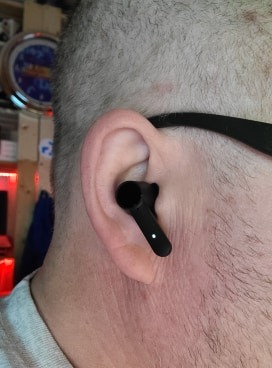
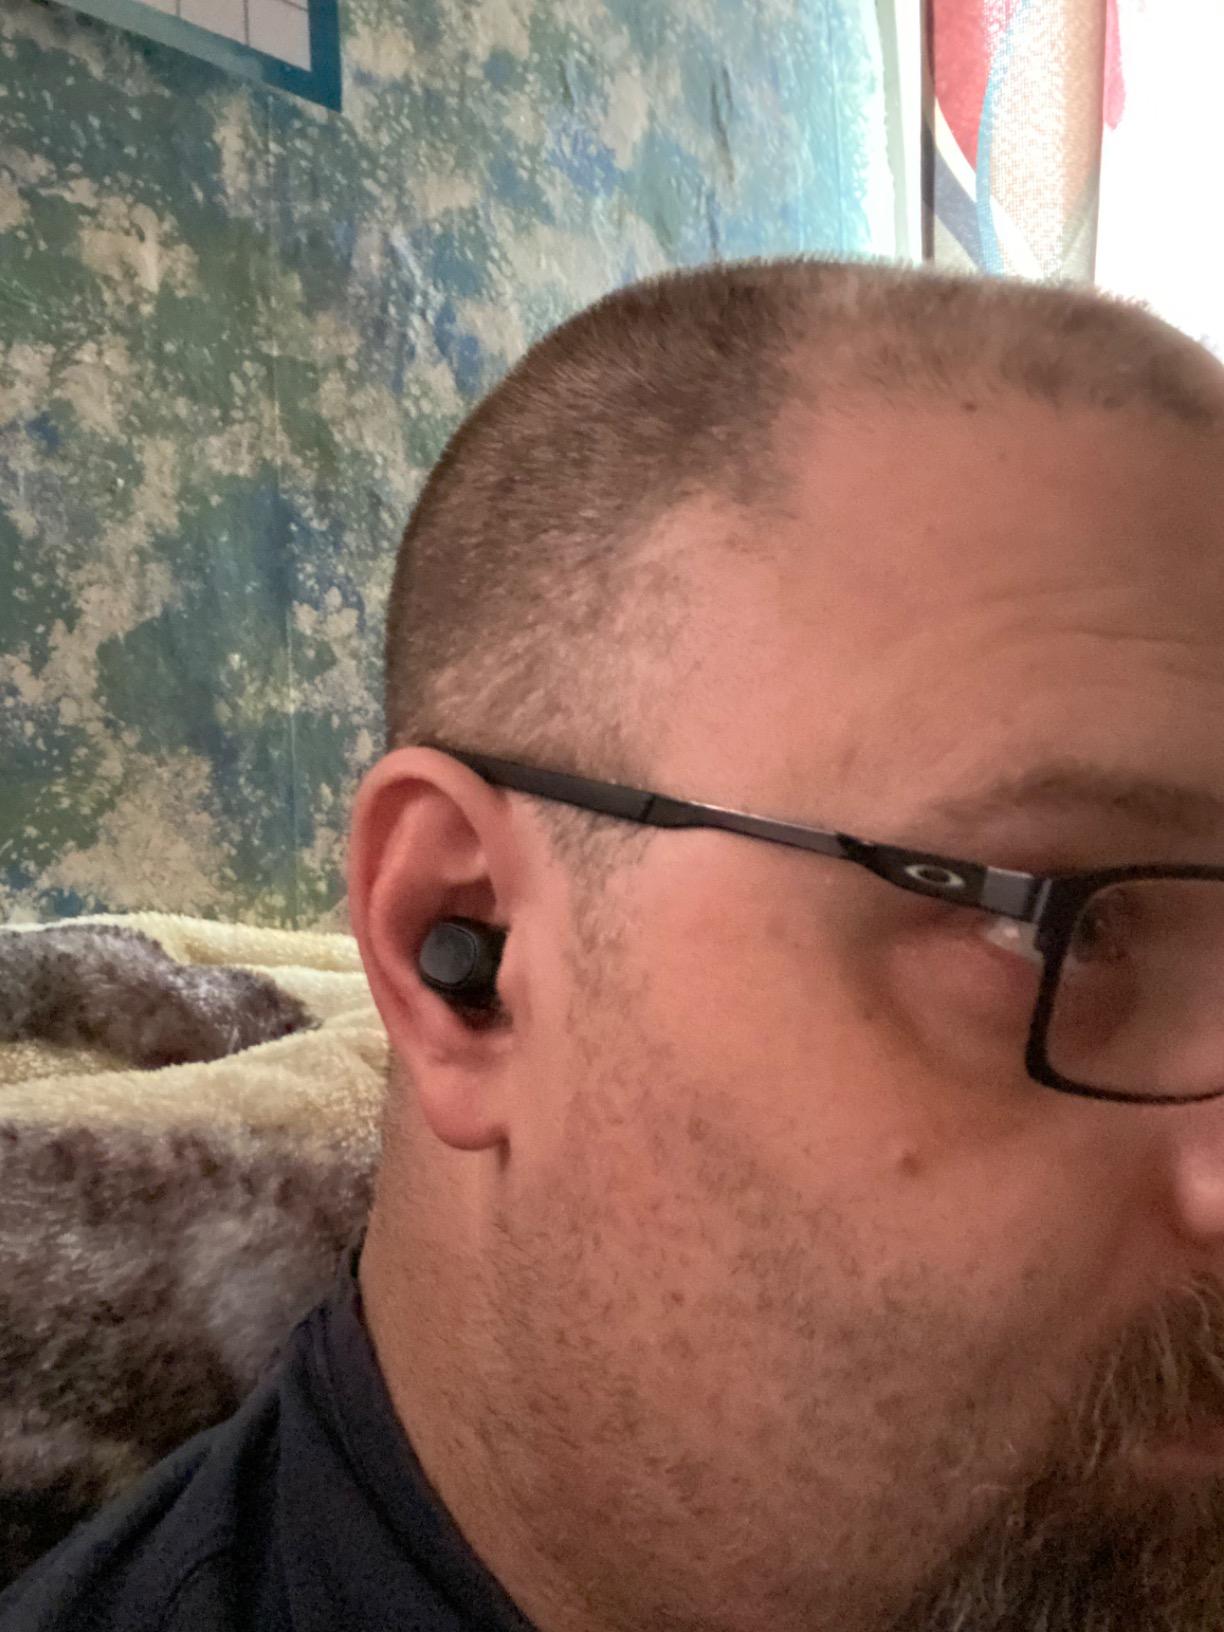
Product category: earbuds
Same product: no